Improper rotation

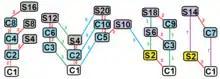
Subgroups for "S" to "S". "C" is the identity group. "S" is the central inversion. "C" are cyclic groups.

In a wider sense, an improper rotation may be defined as any indirect isometry; i.e., an element of E(3)\E(3): thus it can also be a pure reflection in a plane, or have a glide plane. An indirect isometry is an affine transformation with an orthogonal matrix that has a determinant of −1.